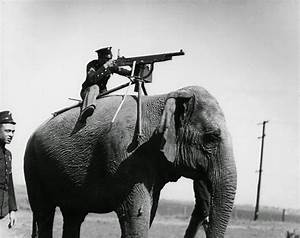
Label: elefante